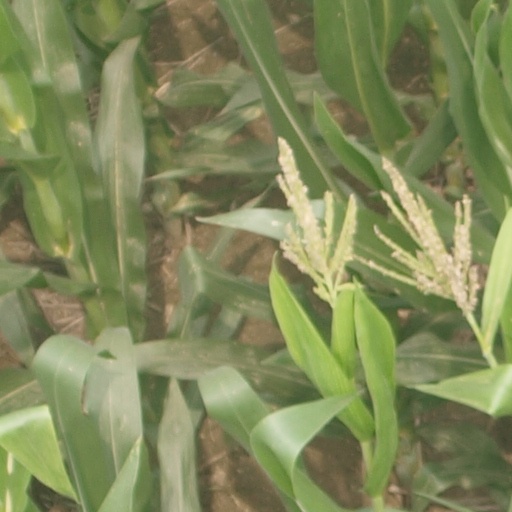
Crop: maize; corn